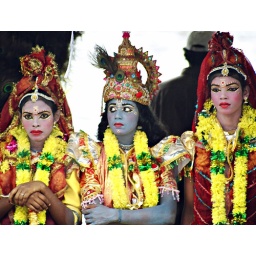
Children dress up in costume for a play before the Nehru Trophy boat race